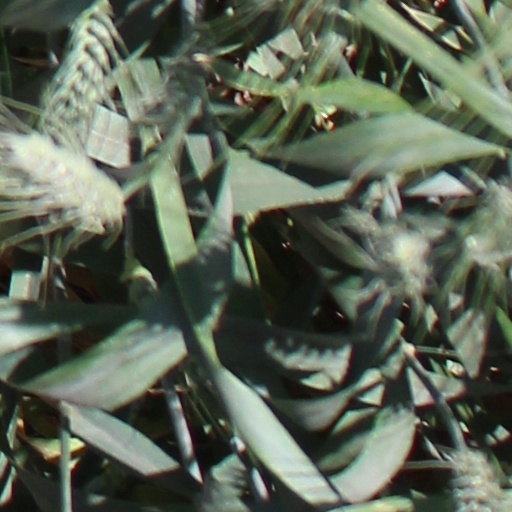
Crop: wheat